Wide Awake (2007 film)

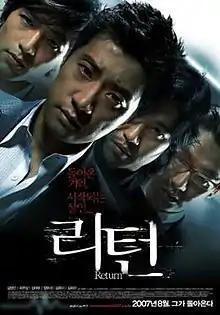
Theatrical poster

Wide Awake, also known as Return, is a 2007 South Korean thriller film directed by Lee Gyu-man, starring Kim Myung-min in the lead role.